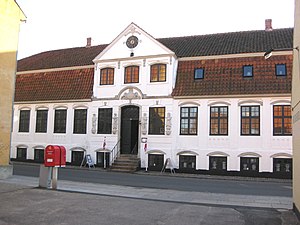
Philip Hartmann
Kongegården i Korsør.
Den gamle købmandsgård, Kongegaarden (1761), i Korsør.
Johan Philip Hartmann var murermester og arkitekt i rokokotiden.